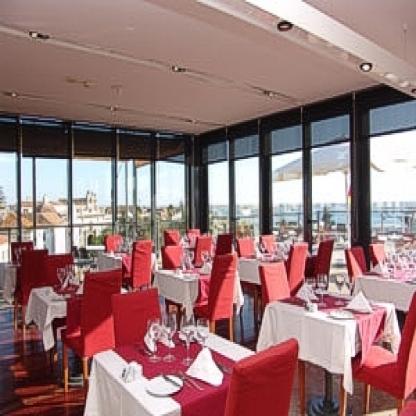
Scene: Indoor